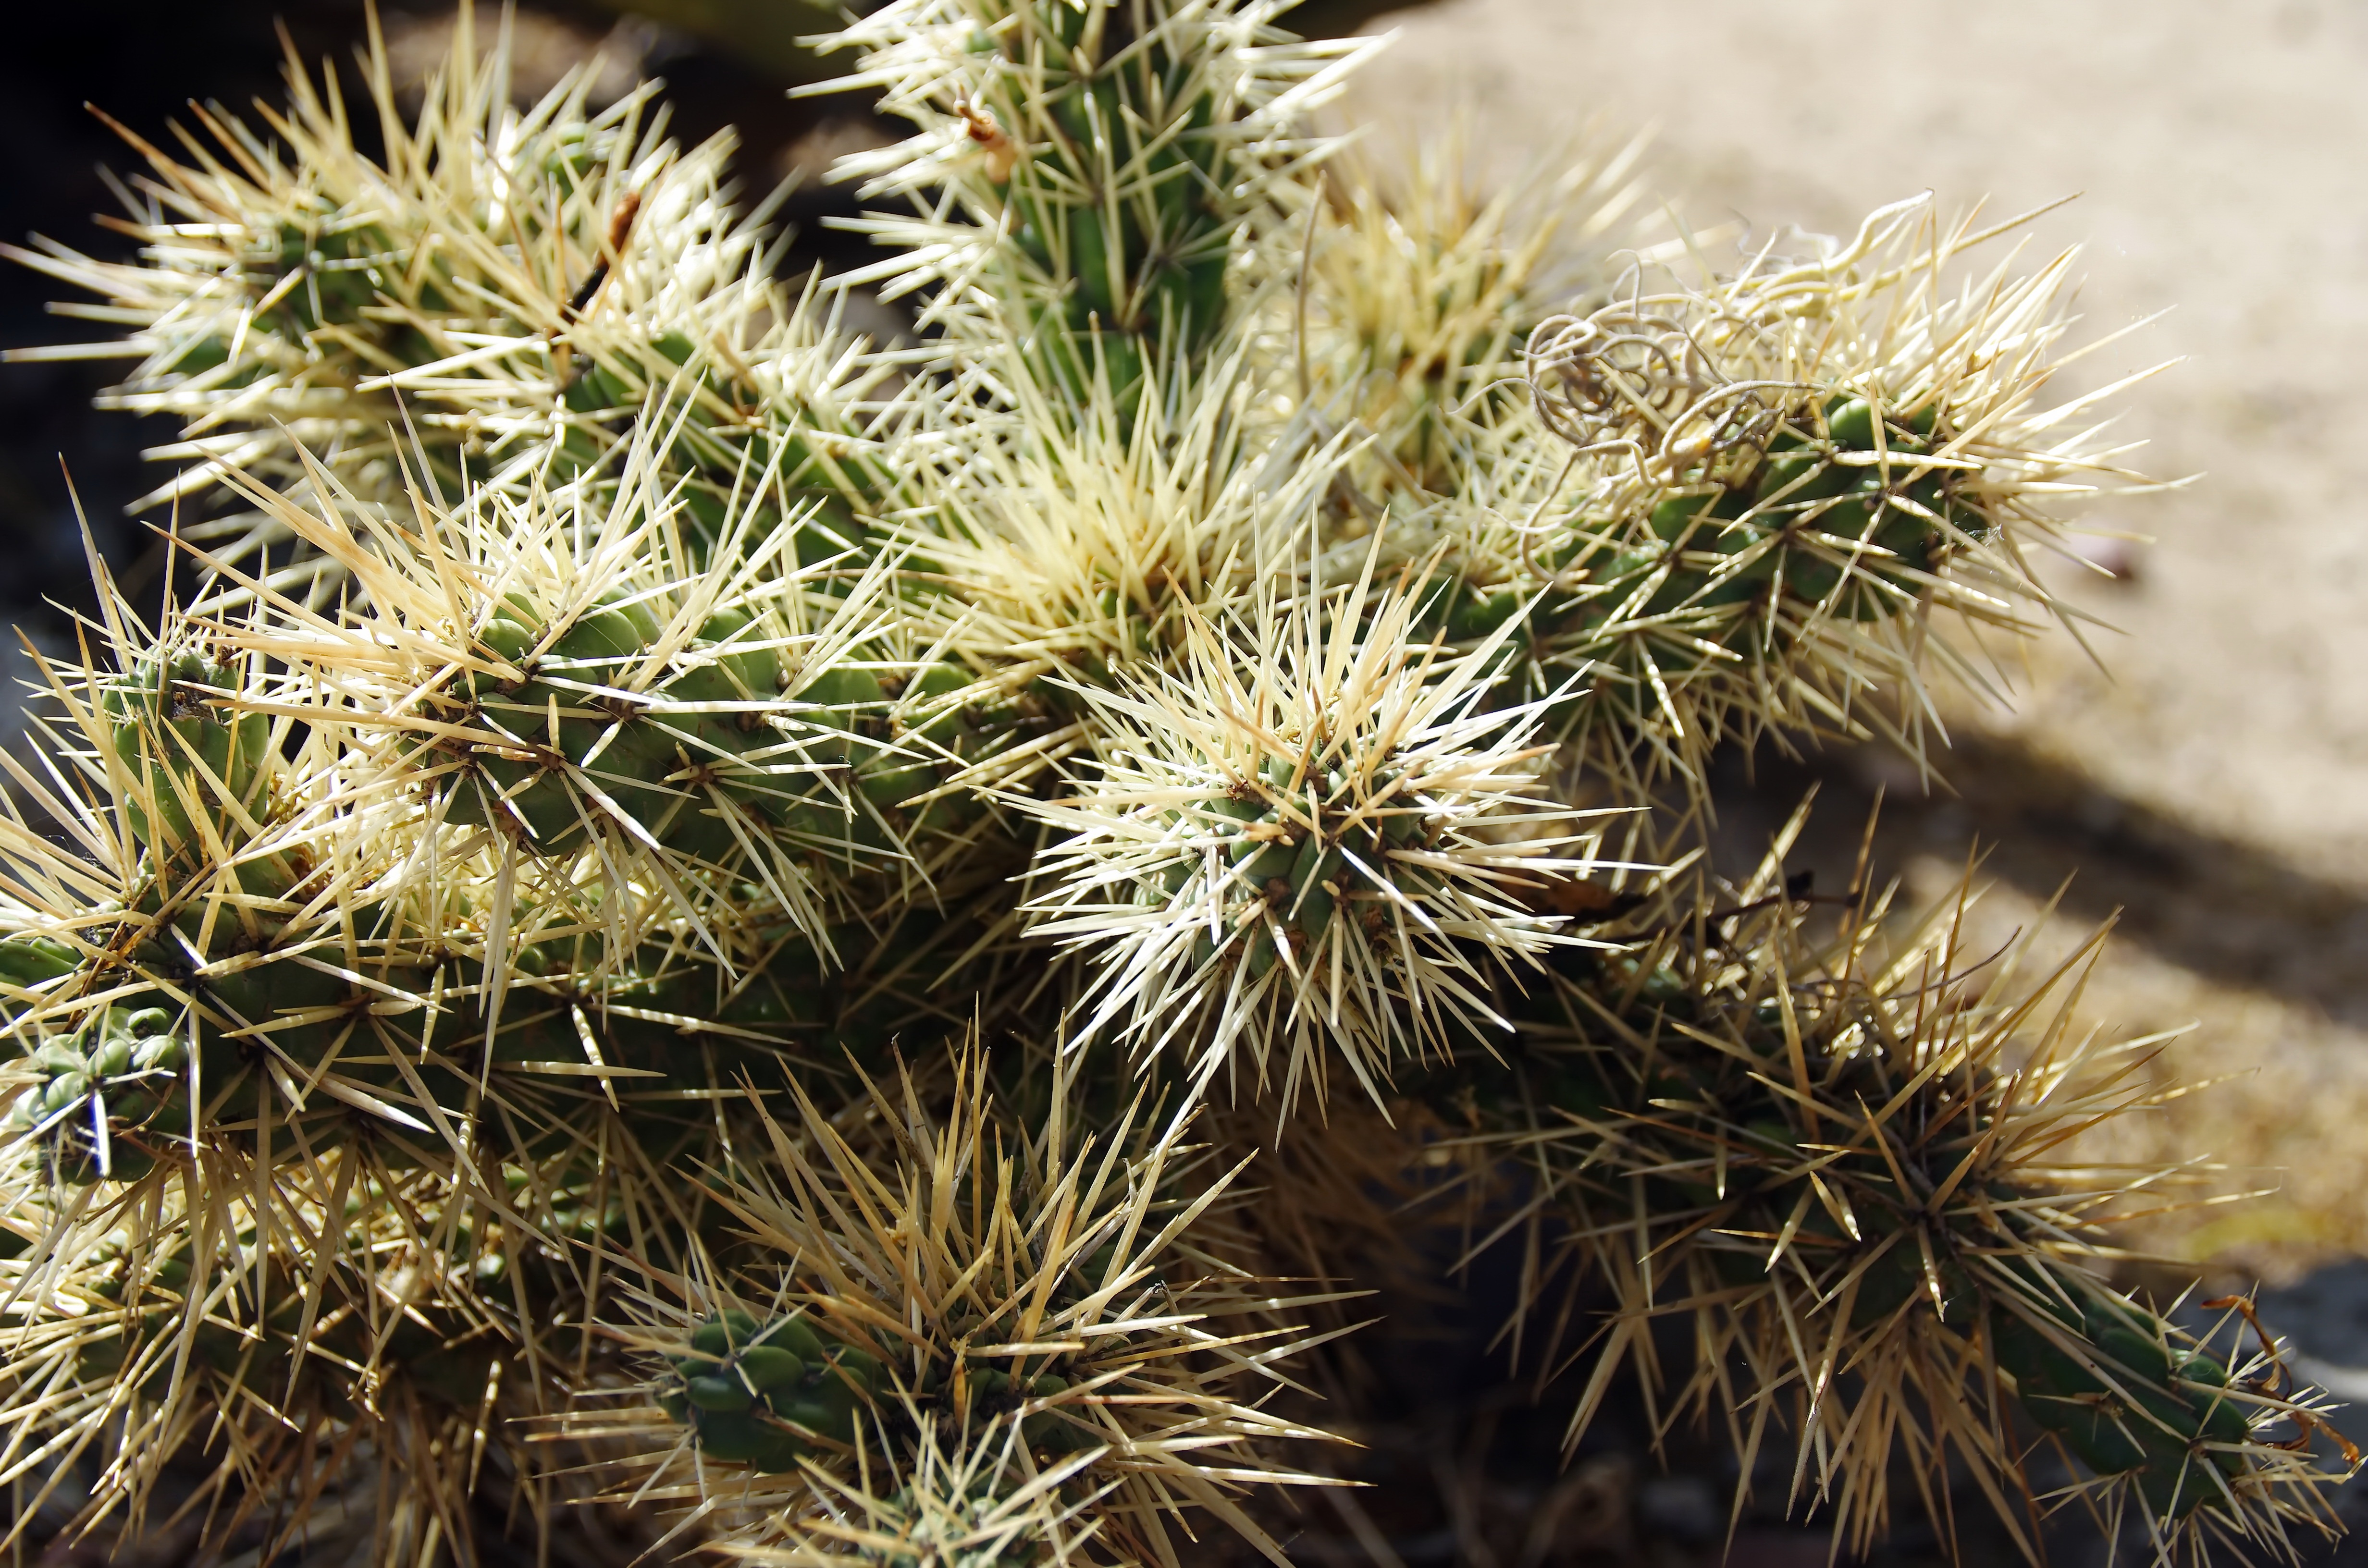
nature, grass, branch, cactus, plant, flower, spice, produce, botany, flora, close up, mexico, thistle, macro photography, flowering plant, mamillaria, grass family, plant stem, land plant, thorns spines and prickles